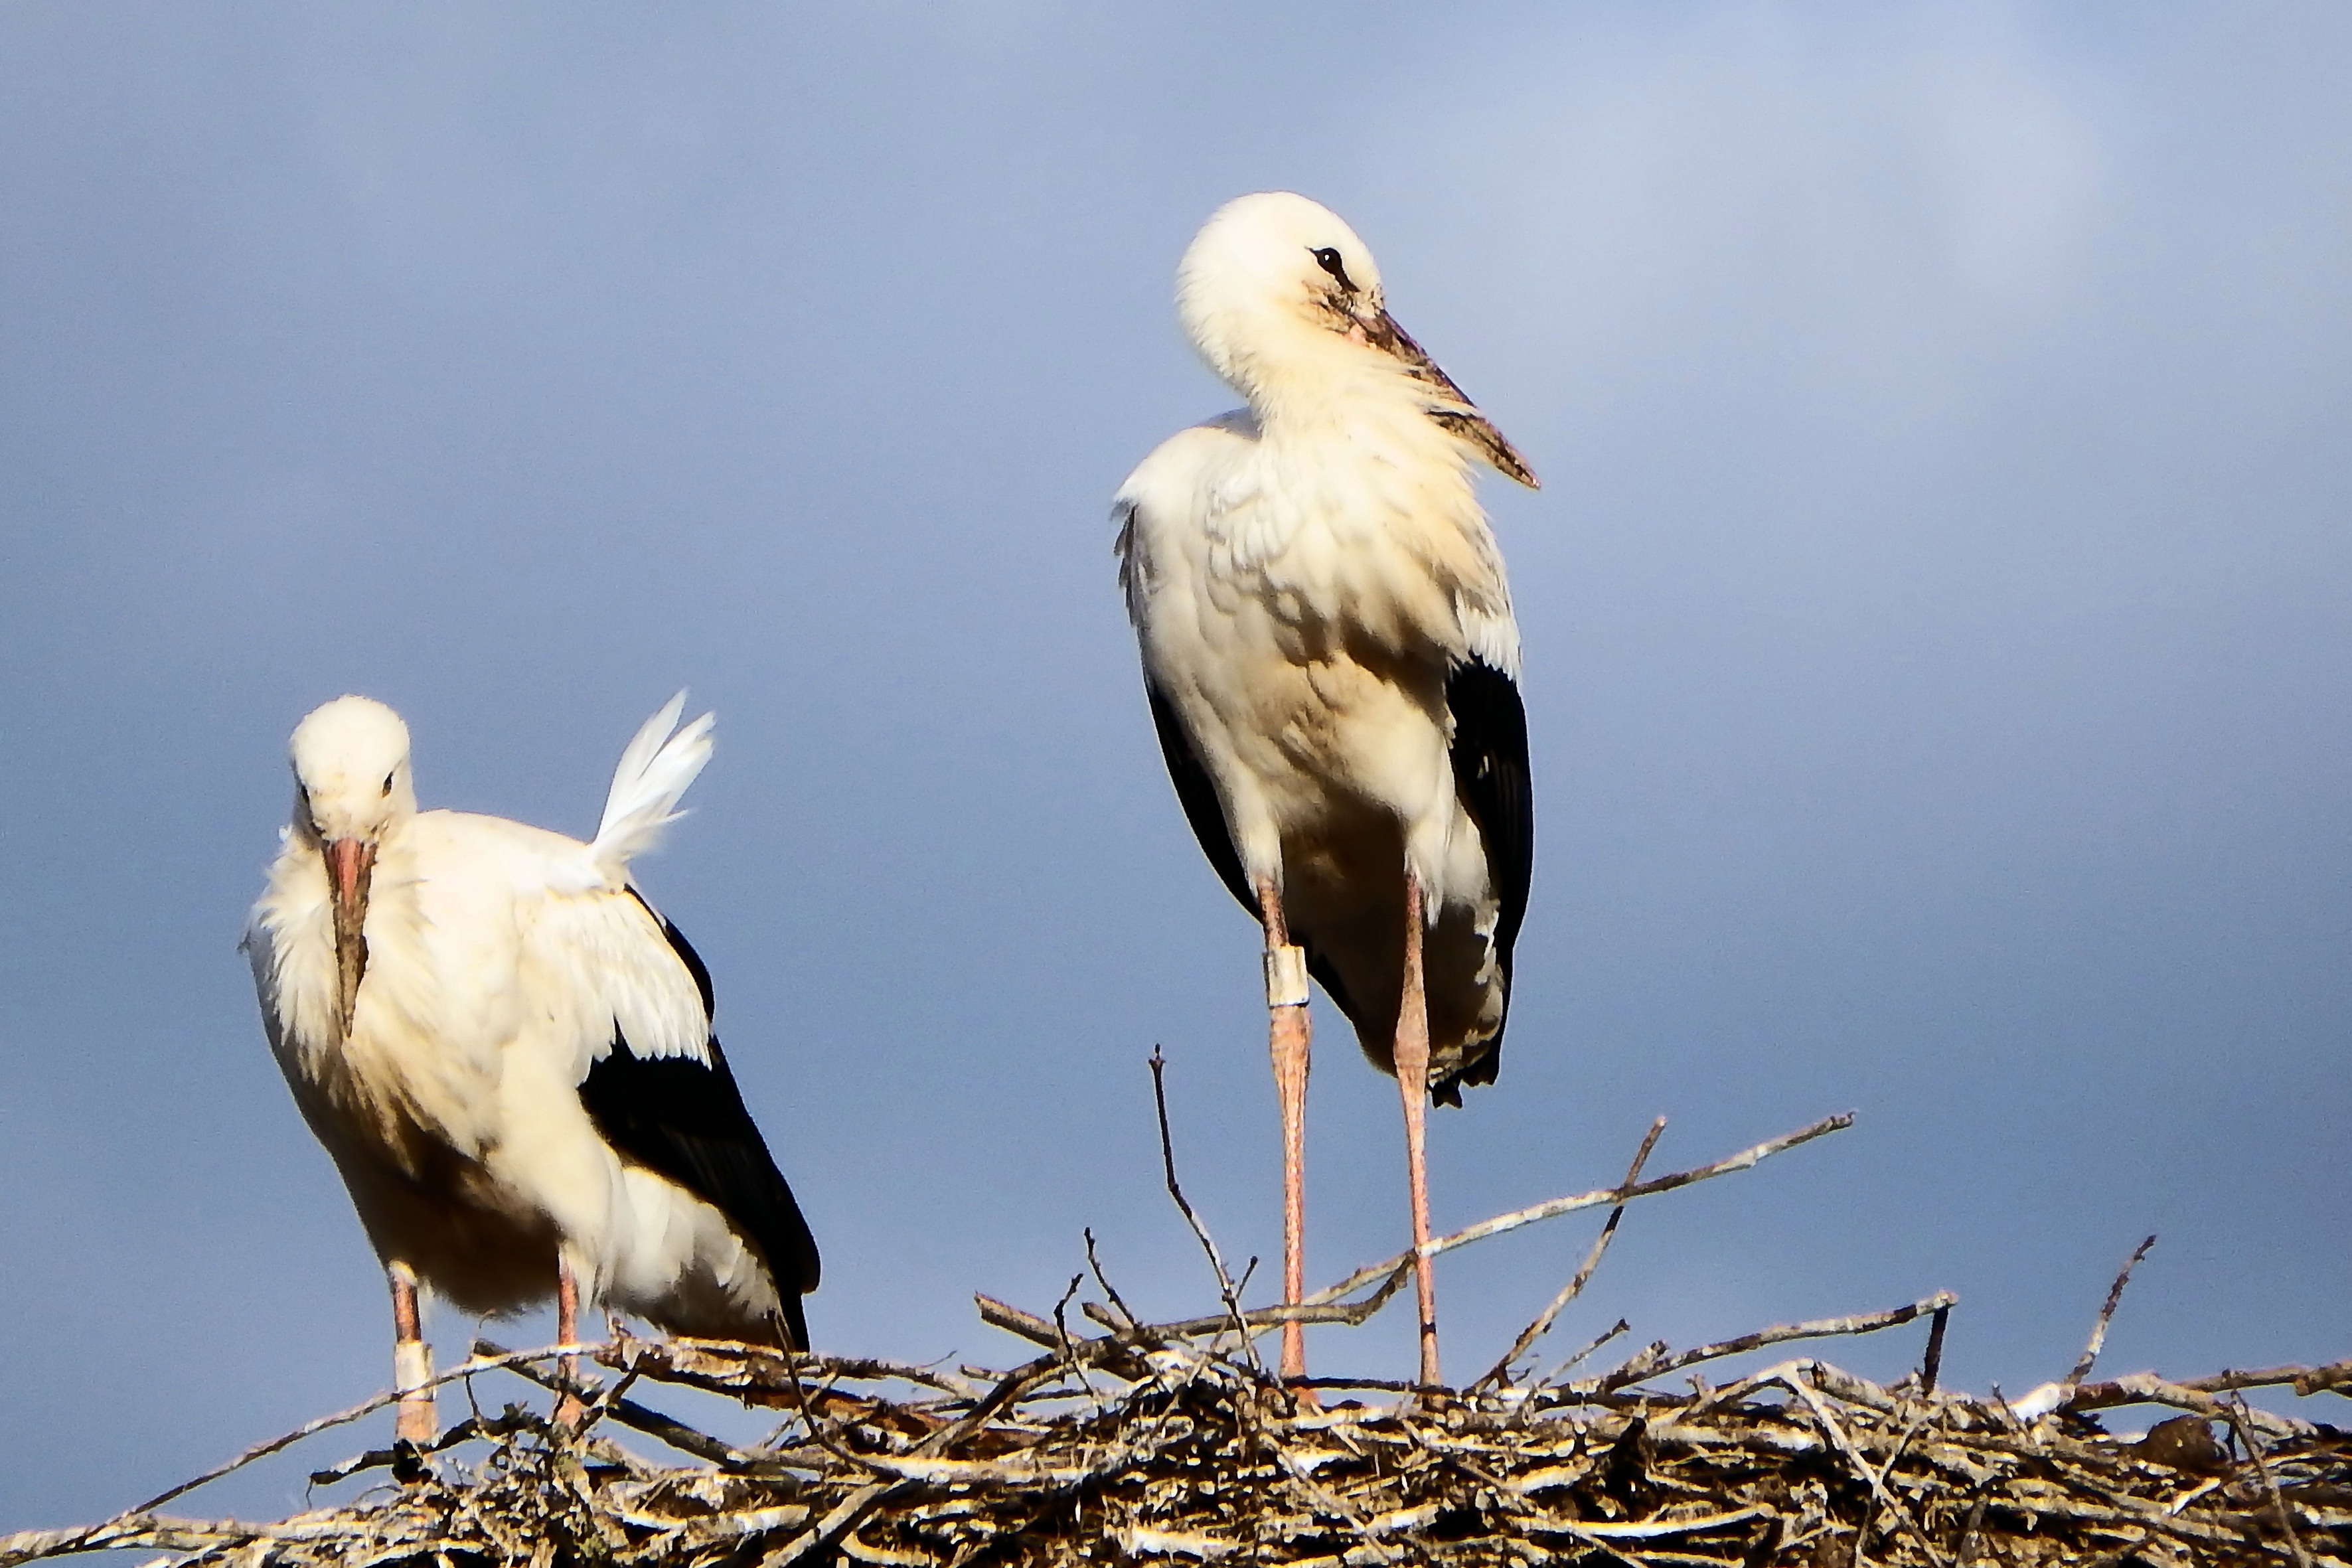
bird, wing, seabird, wildlife, beak, fauna, stork, birds, vertebrate, white stork, storks, rattle stork, stork couple, storchennest, ciconiiformes